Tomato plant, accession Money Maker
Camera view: bottom (45 deg); turntable rotation: 0 degrees
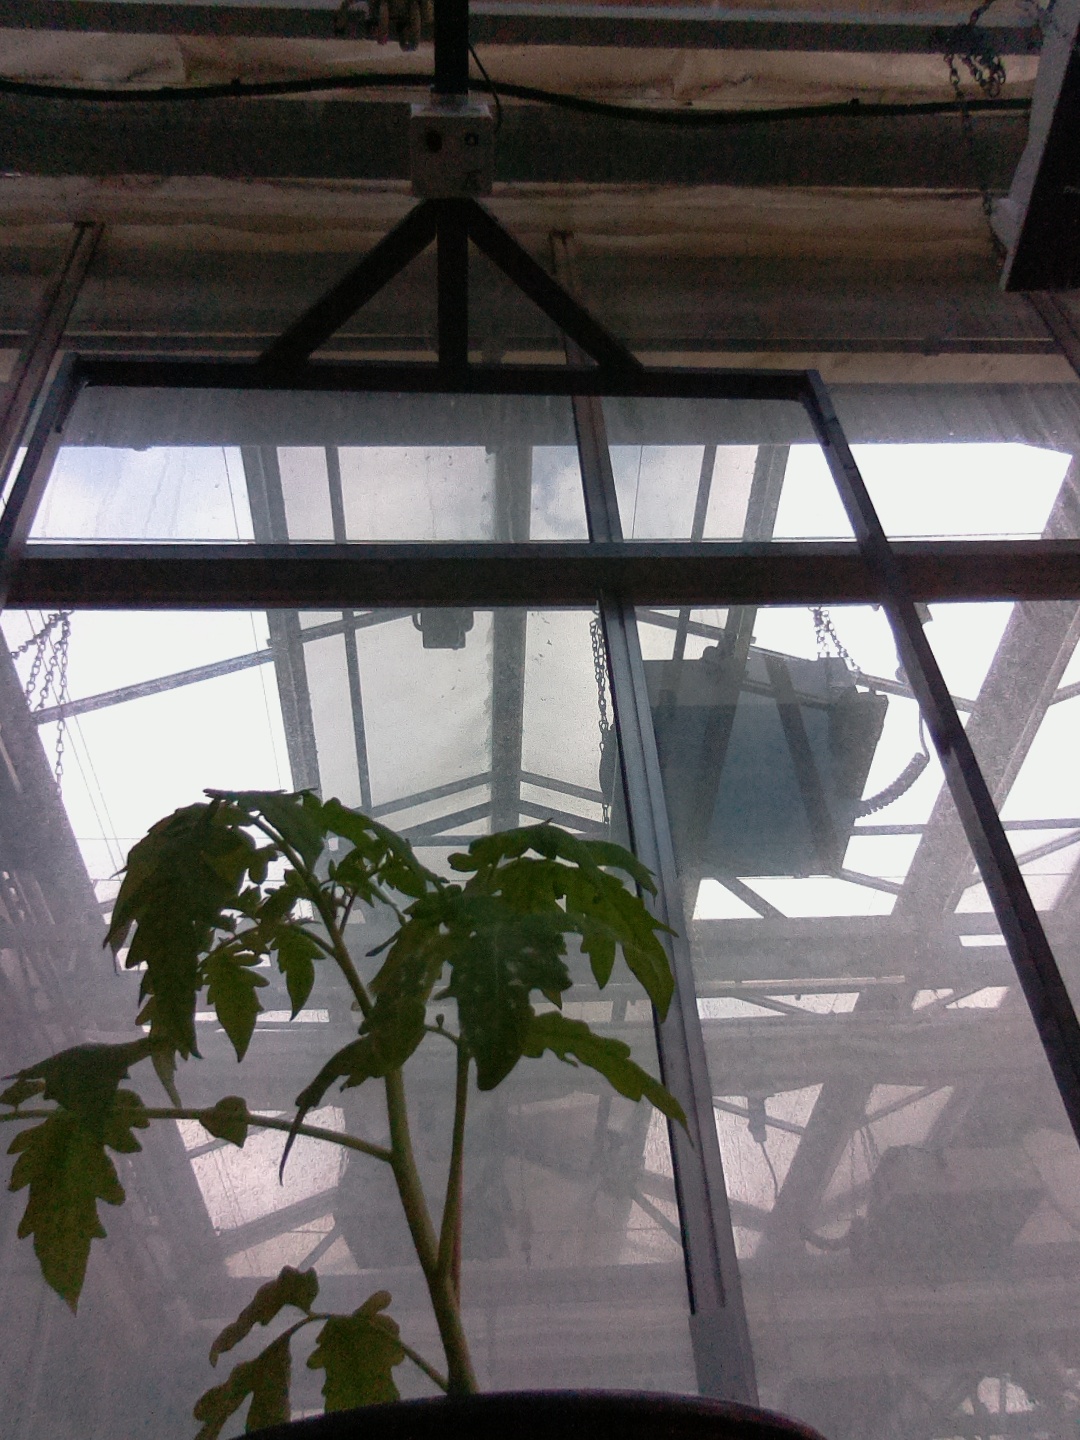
BBCH growth stage 13: 6 of true leaves visible